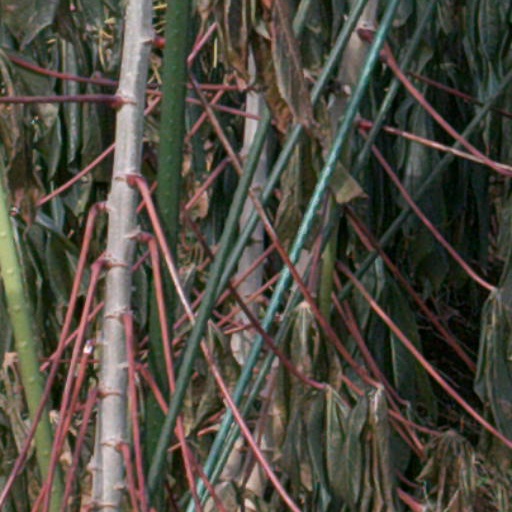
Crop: cassava